Susanna Liew

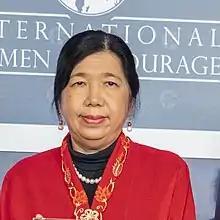

Susanna Liew is married to Raymond Koh, a Christian pastor who was abducted by Malaysian police in 2017. In 2020, she was suing the senior officials for failing to carry out an investigation. She has been recognized by the U.S. Secretary of State as an International Woman of Courage for her stand.